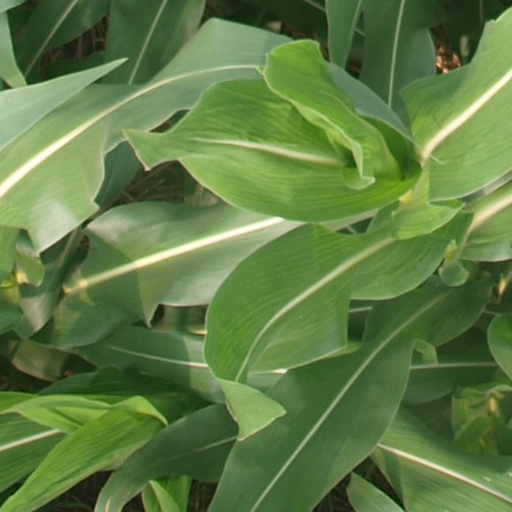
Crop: maize; corn